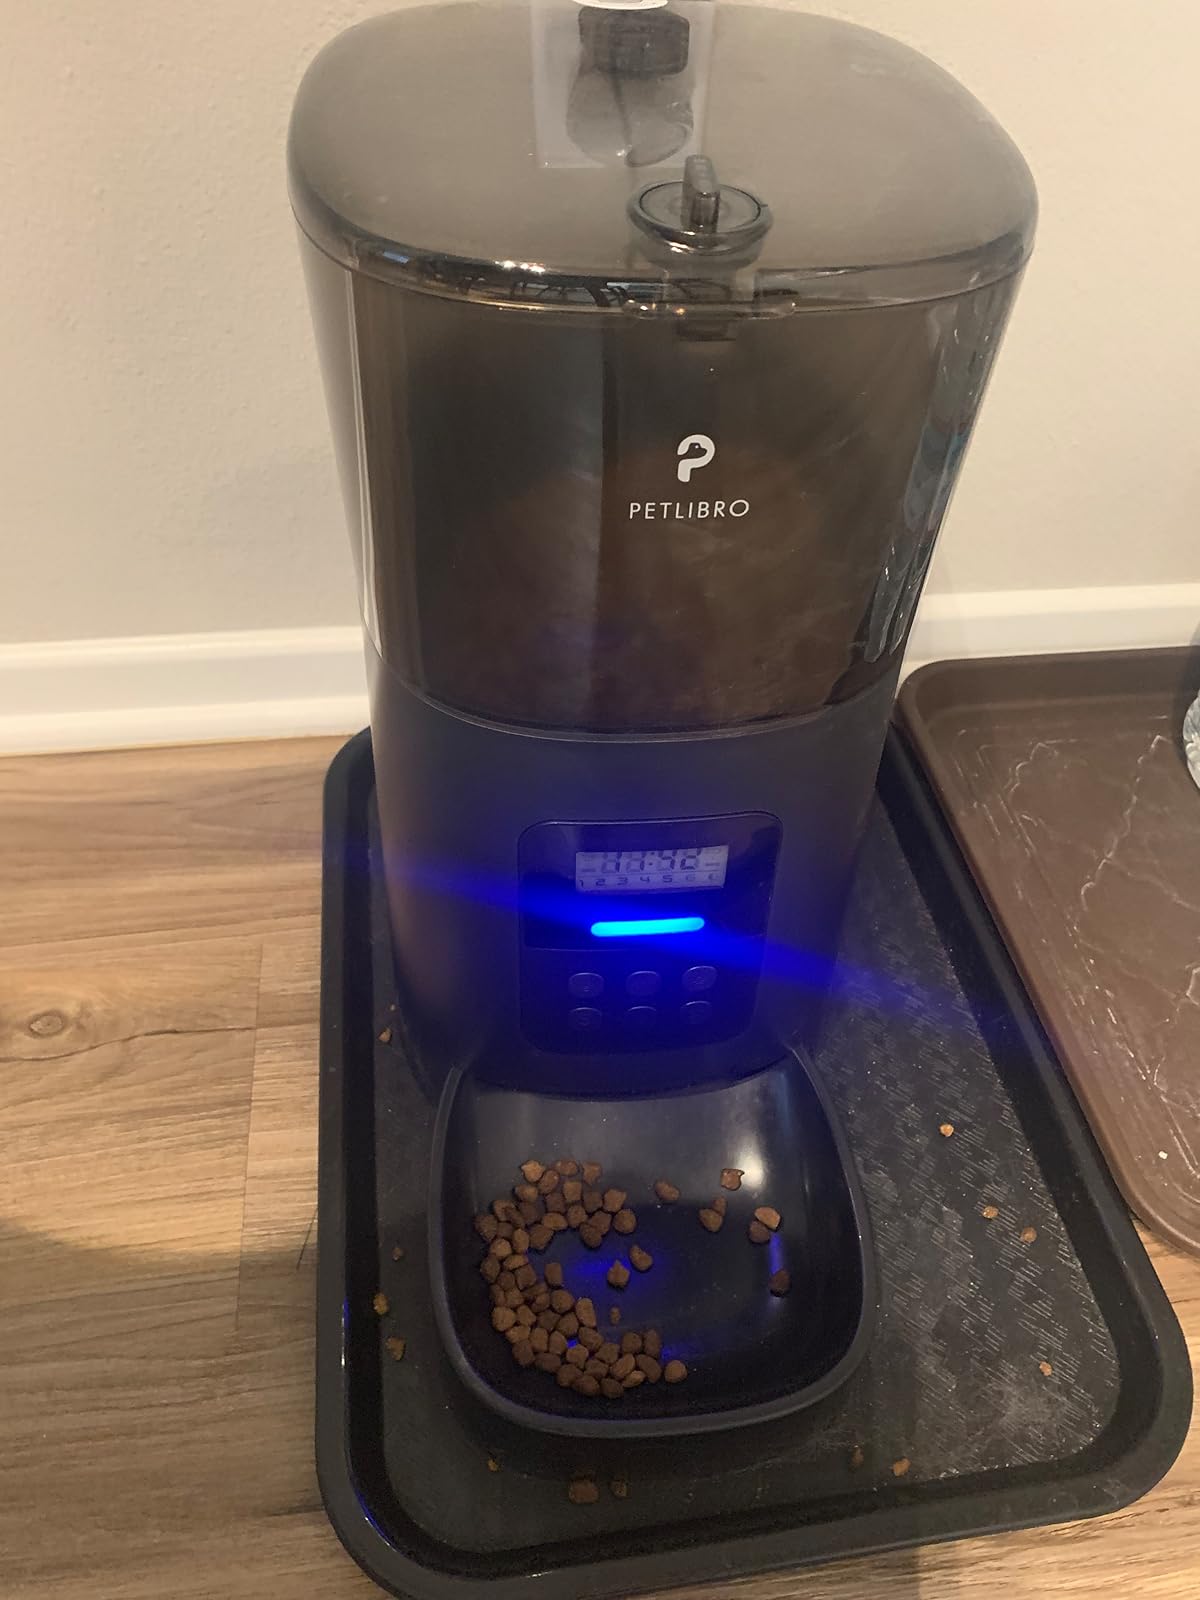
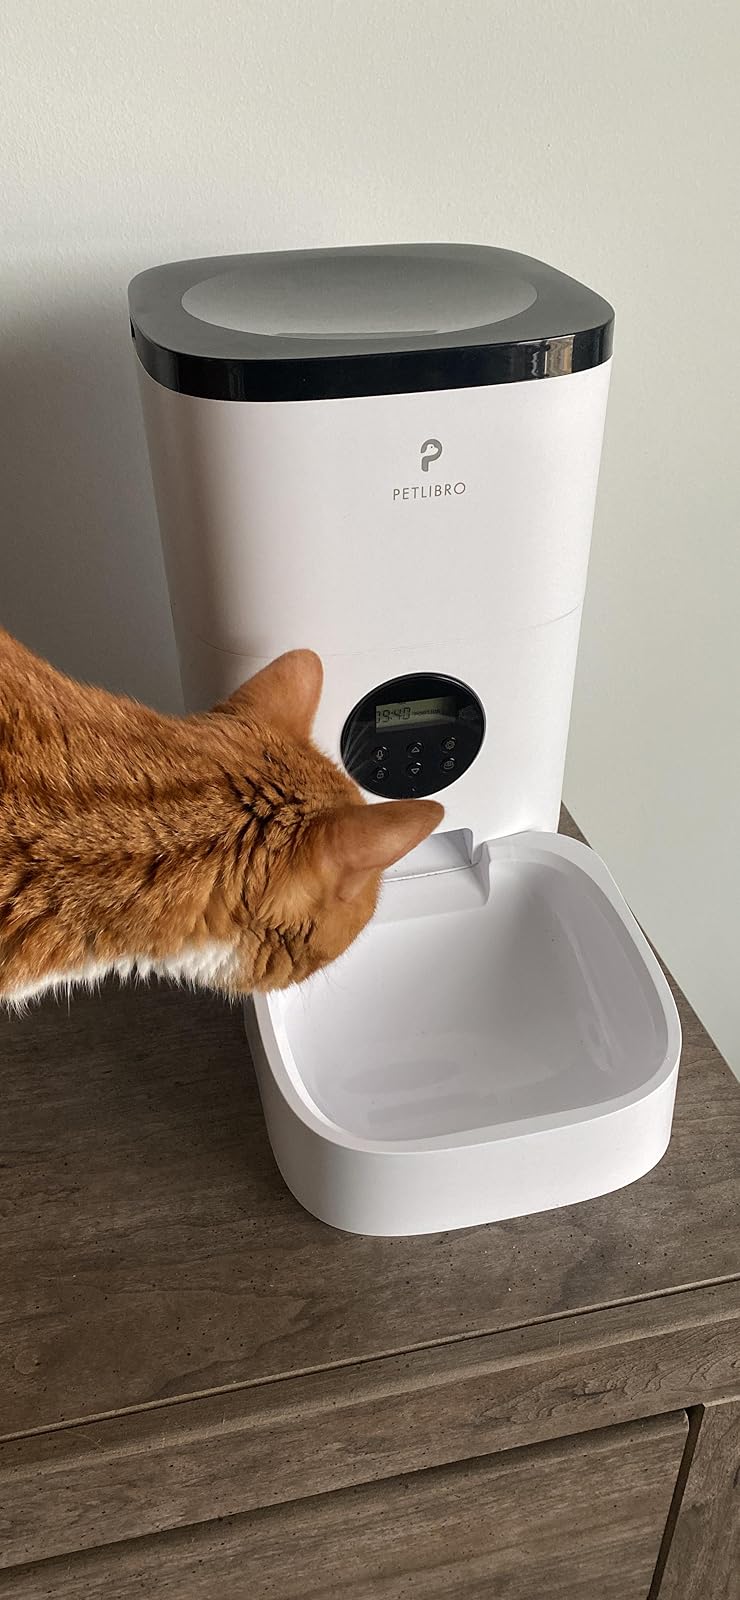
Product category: items_feeder
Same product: no